Sky position (RA, Dec in degrees): 192.406, -1.867
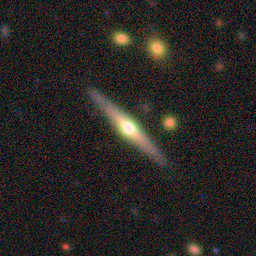
Galaxy morphology: Edge-on Galaxies with Bulge